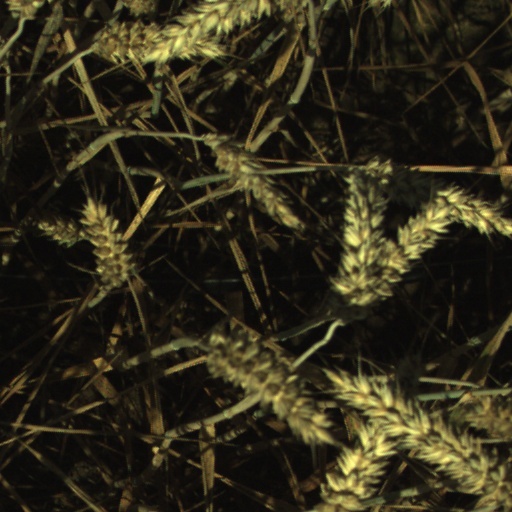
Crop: wheat